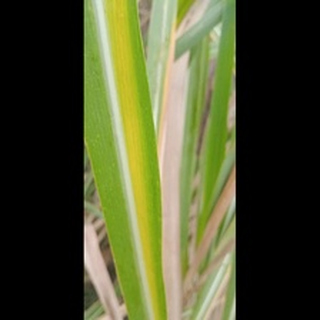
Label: sugarcane_yellow_leaf_disease